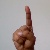
The image shows a hand gesture representing the letter 'D' in Indian Sign Language.